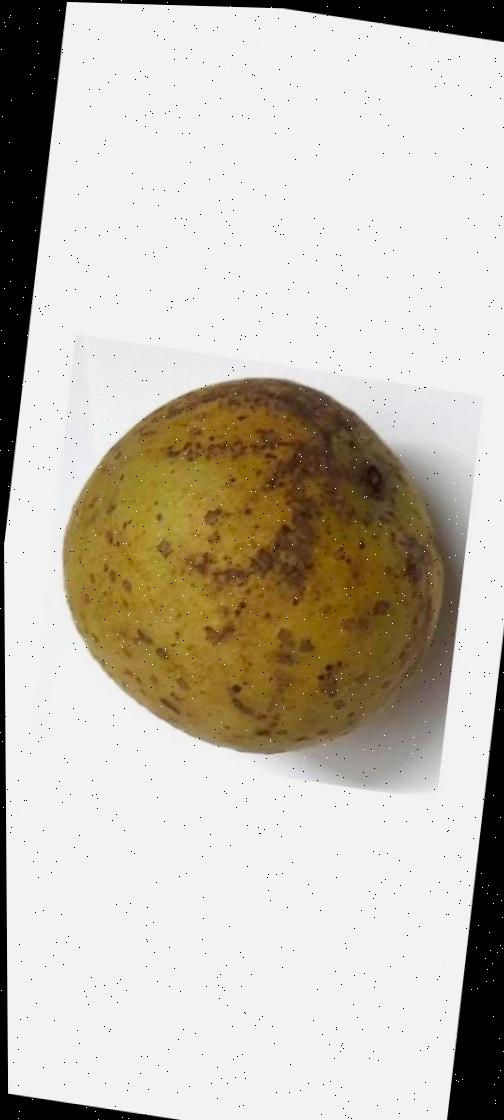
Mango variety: Gourmoti